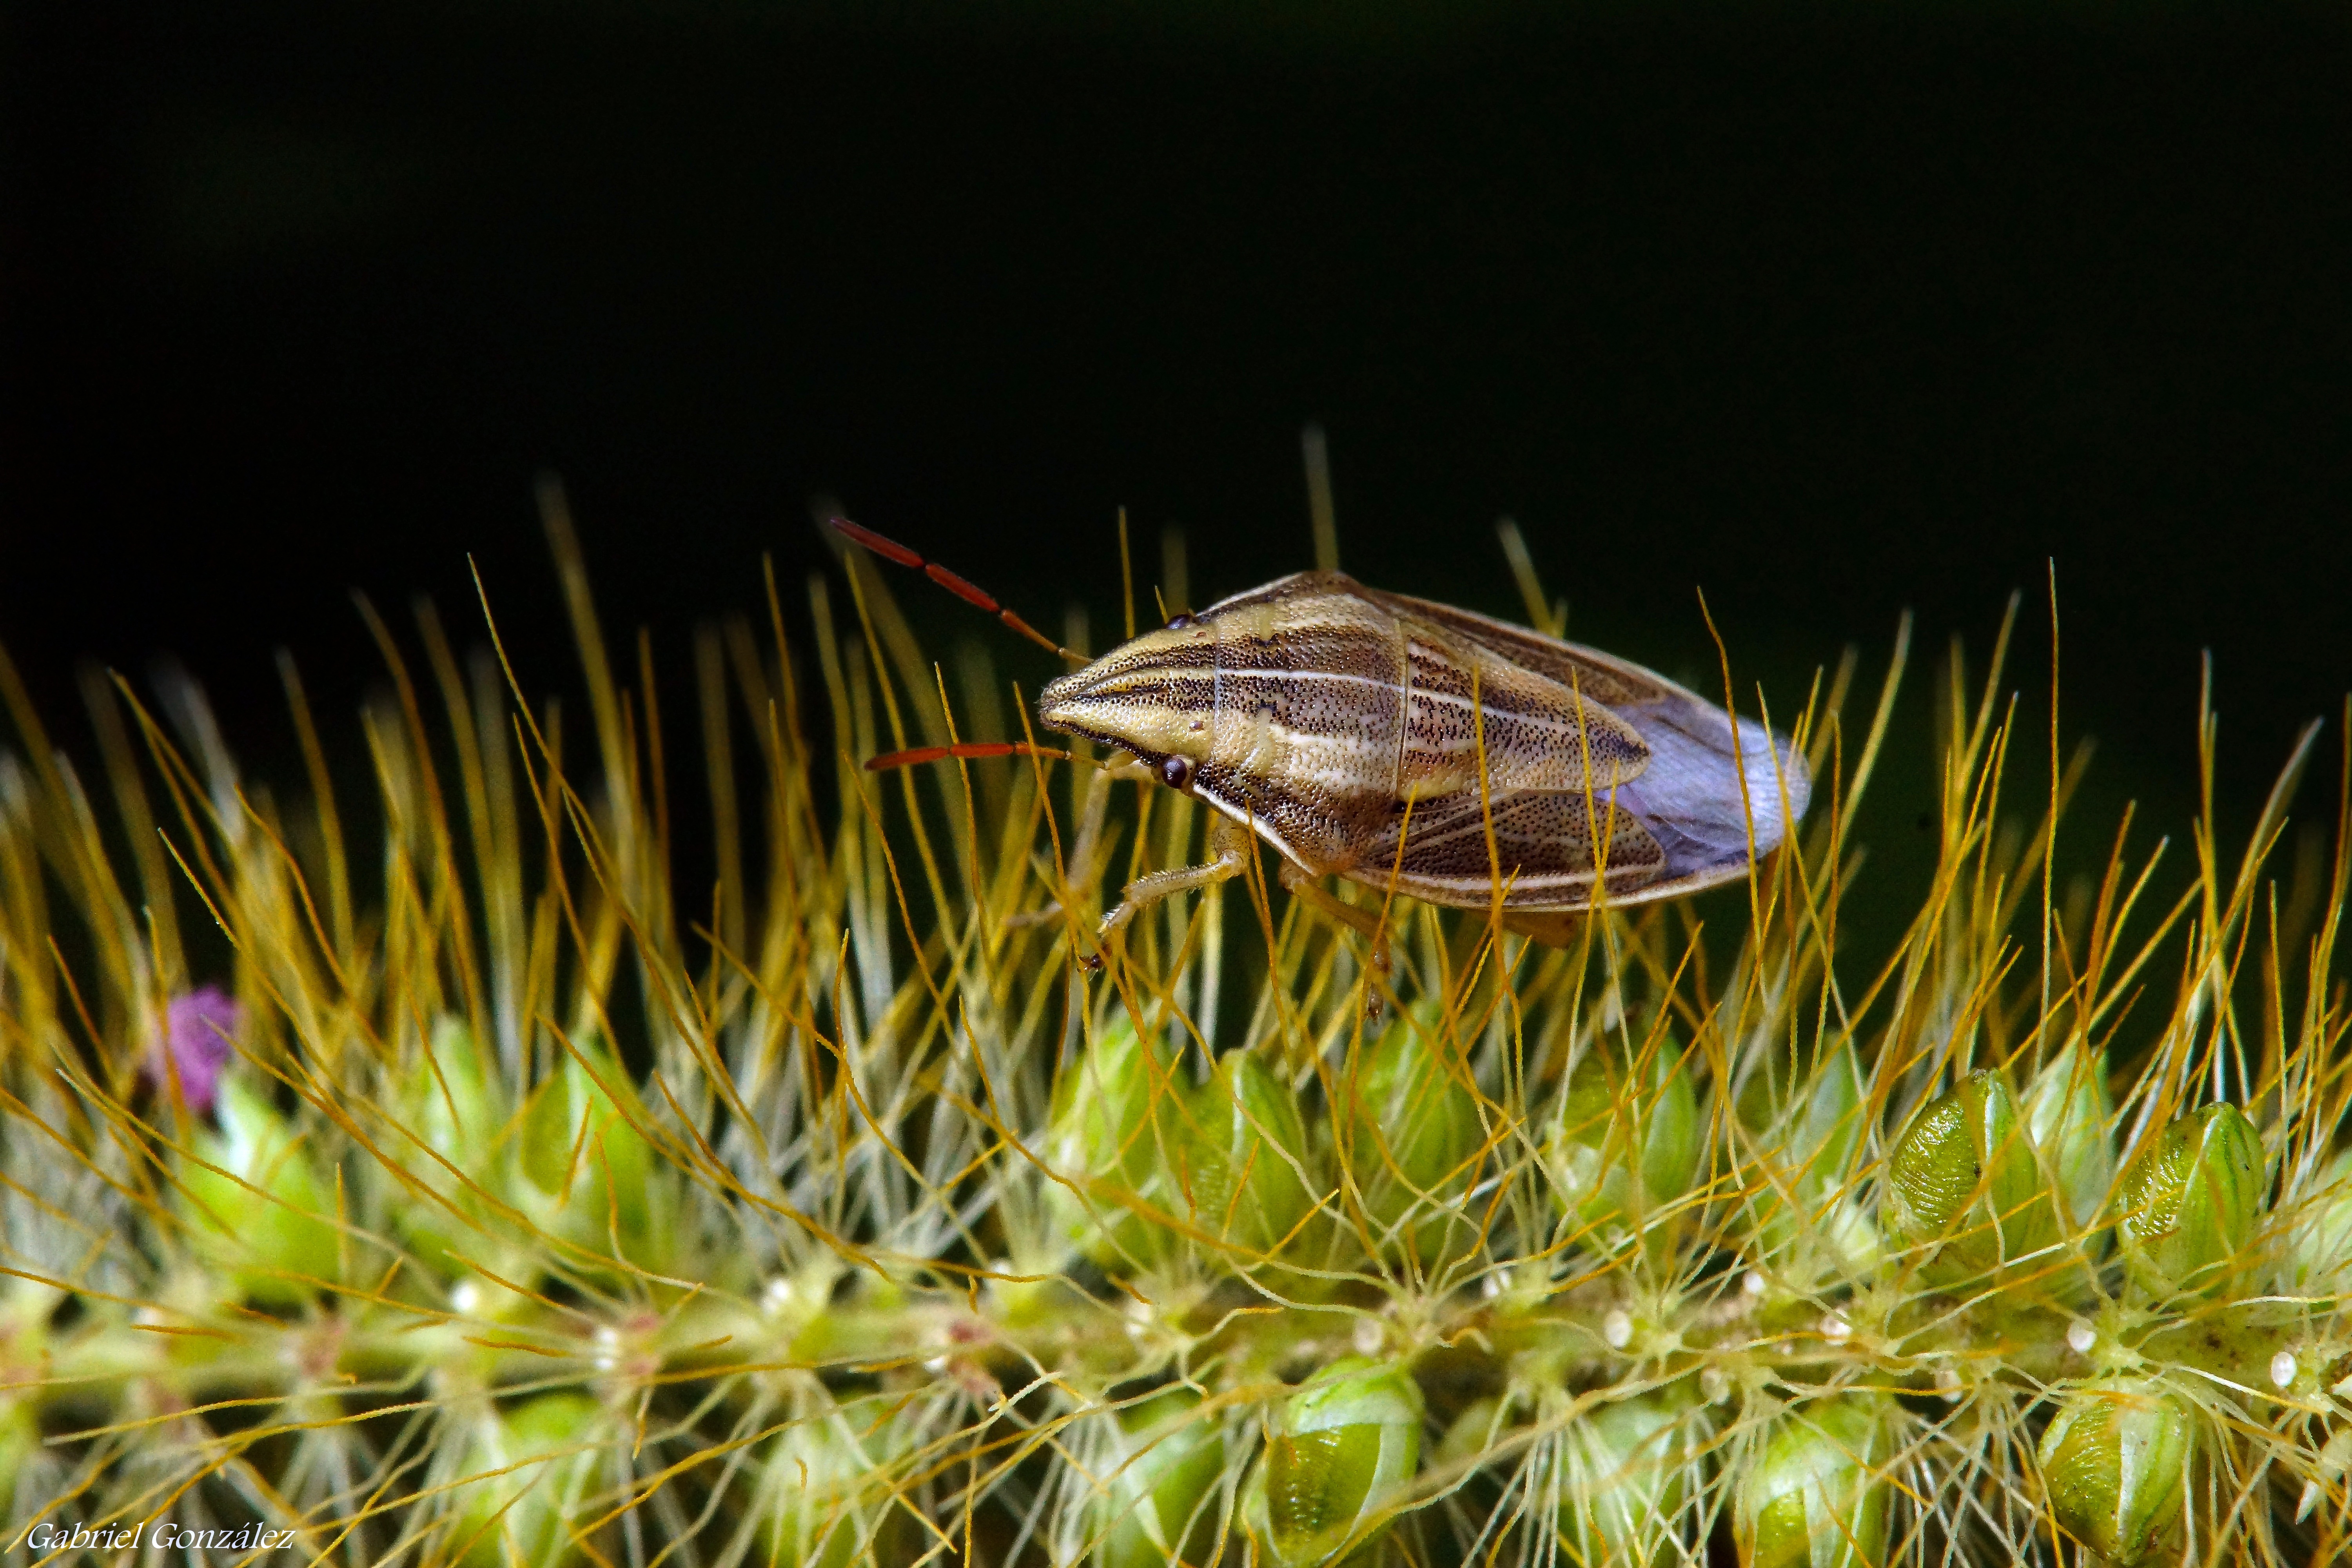
nature, grass, leaf, photo, macro, biology, fish, fauna, close up, animals, naturaleza, a77, g, ggl1, gaby1, xovesphoto, animales, sonya77, gphoto, xelodegalicia, sonya77v, tamron180mmmacro, macro photography, gabrielcoru a, marine biology